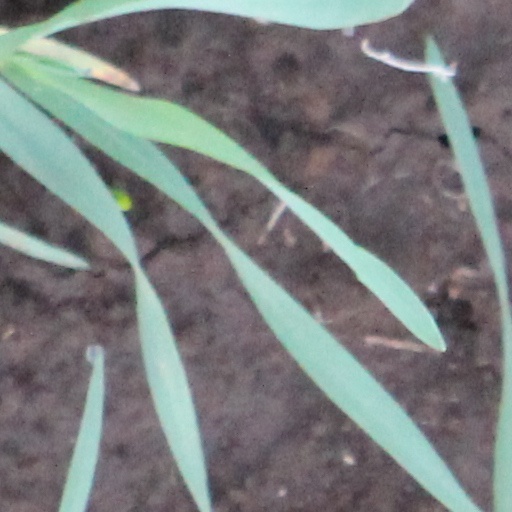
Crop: wheat